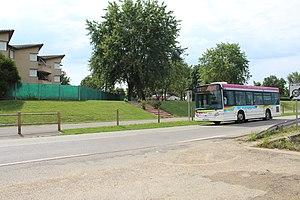
Route D51 et voie cyclable à Saint-Laurent-sur-Saône avec un bus Tréma.
Saint-Laurent-sur-Saône, anciennement Saint-Laurent-lès-Mâcon, est une commune française située dans le département de l'Ain, en région Auvergne-Rhône-Alpes.